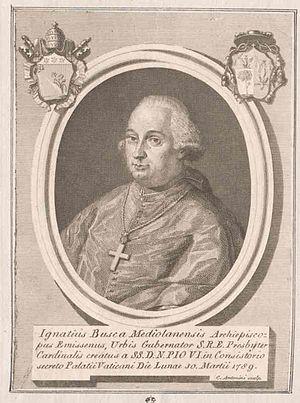
Ignazio Busca est un cardinal italien du XVIIIᵉ siècle et du début du XIXᵉ siècle.